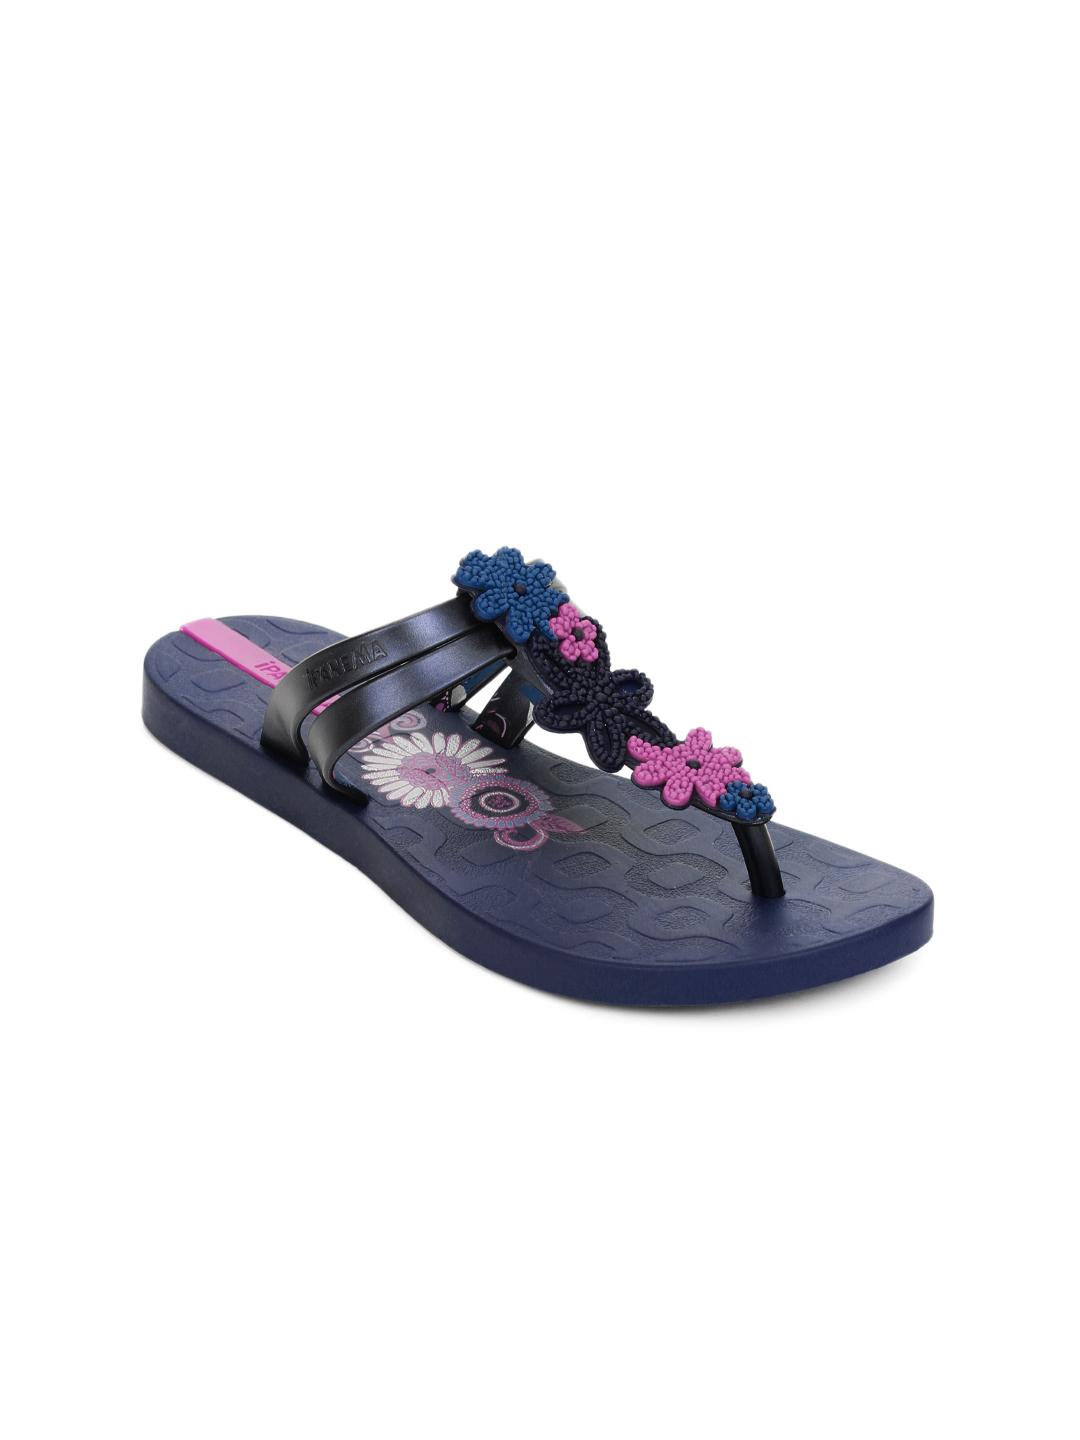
iPanema Women Ritmos Navy Blue Flats
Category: Footwear / Shoes / Heels
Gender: Women
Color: Navy Blue
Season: Winter 2012
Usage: Casual